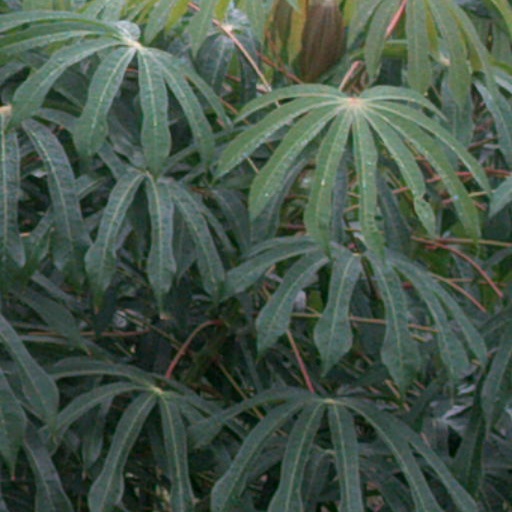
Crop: cassava